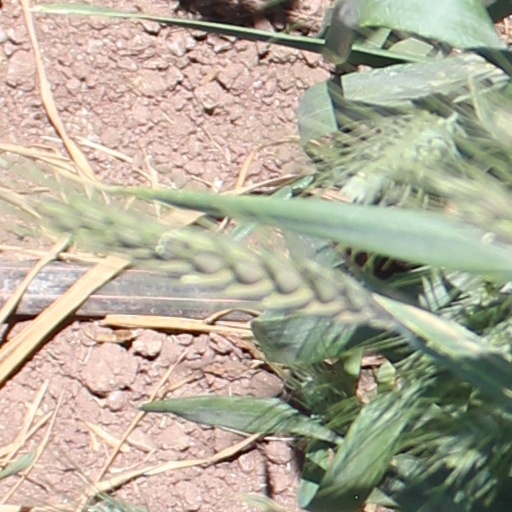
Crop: wheat